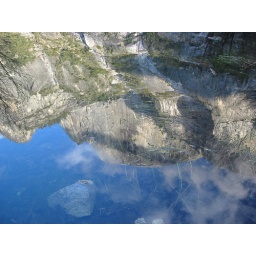
half dome in mirror lake